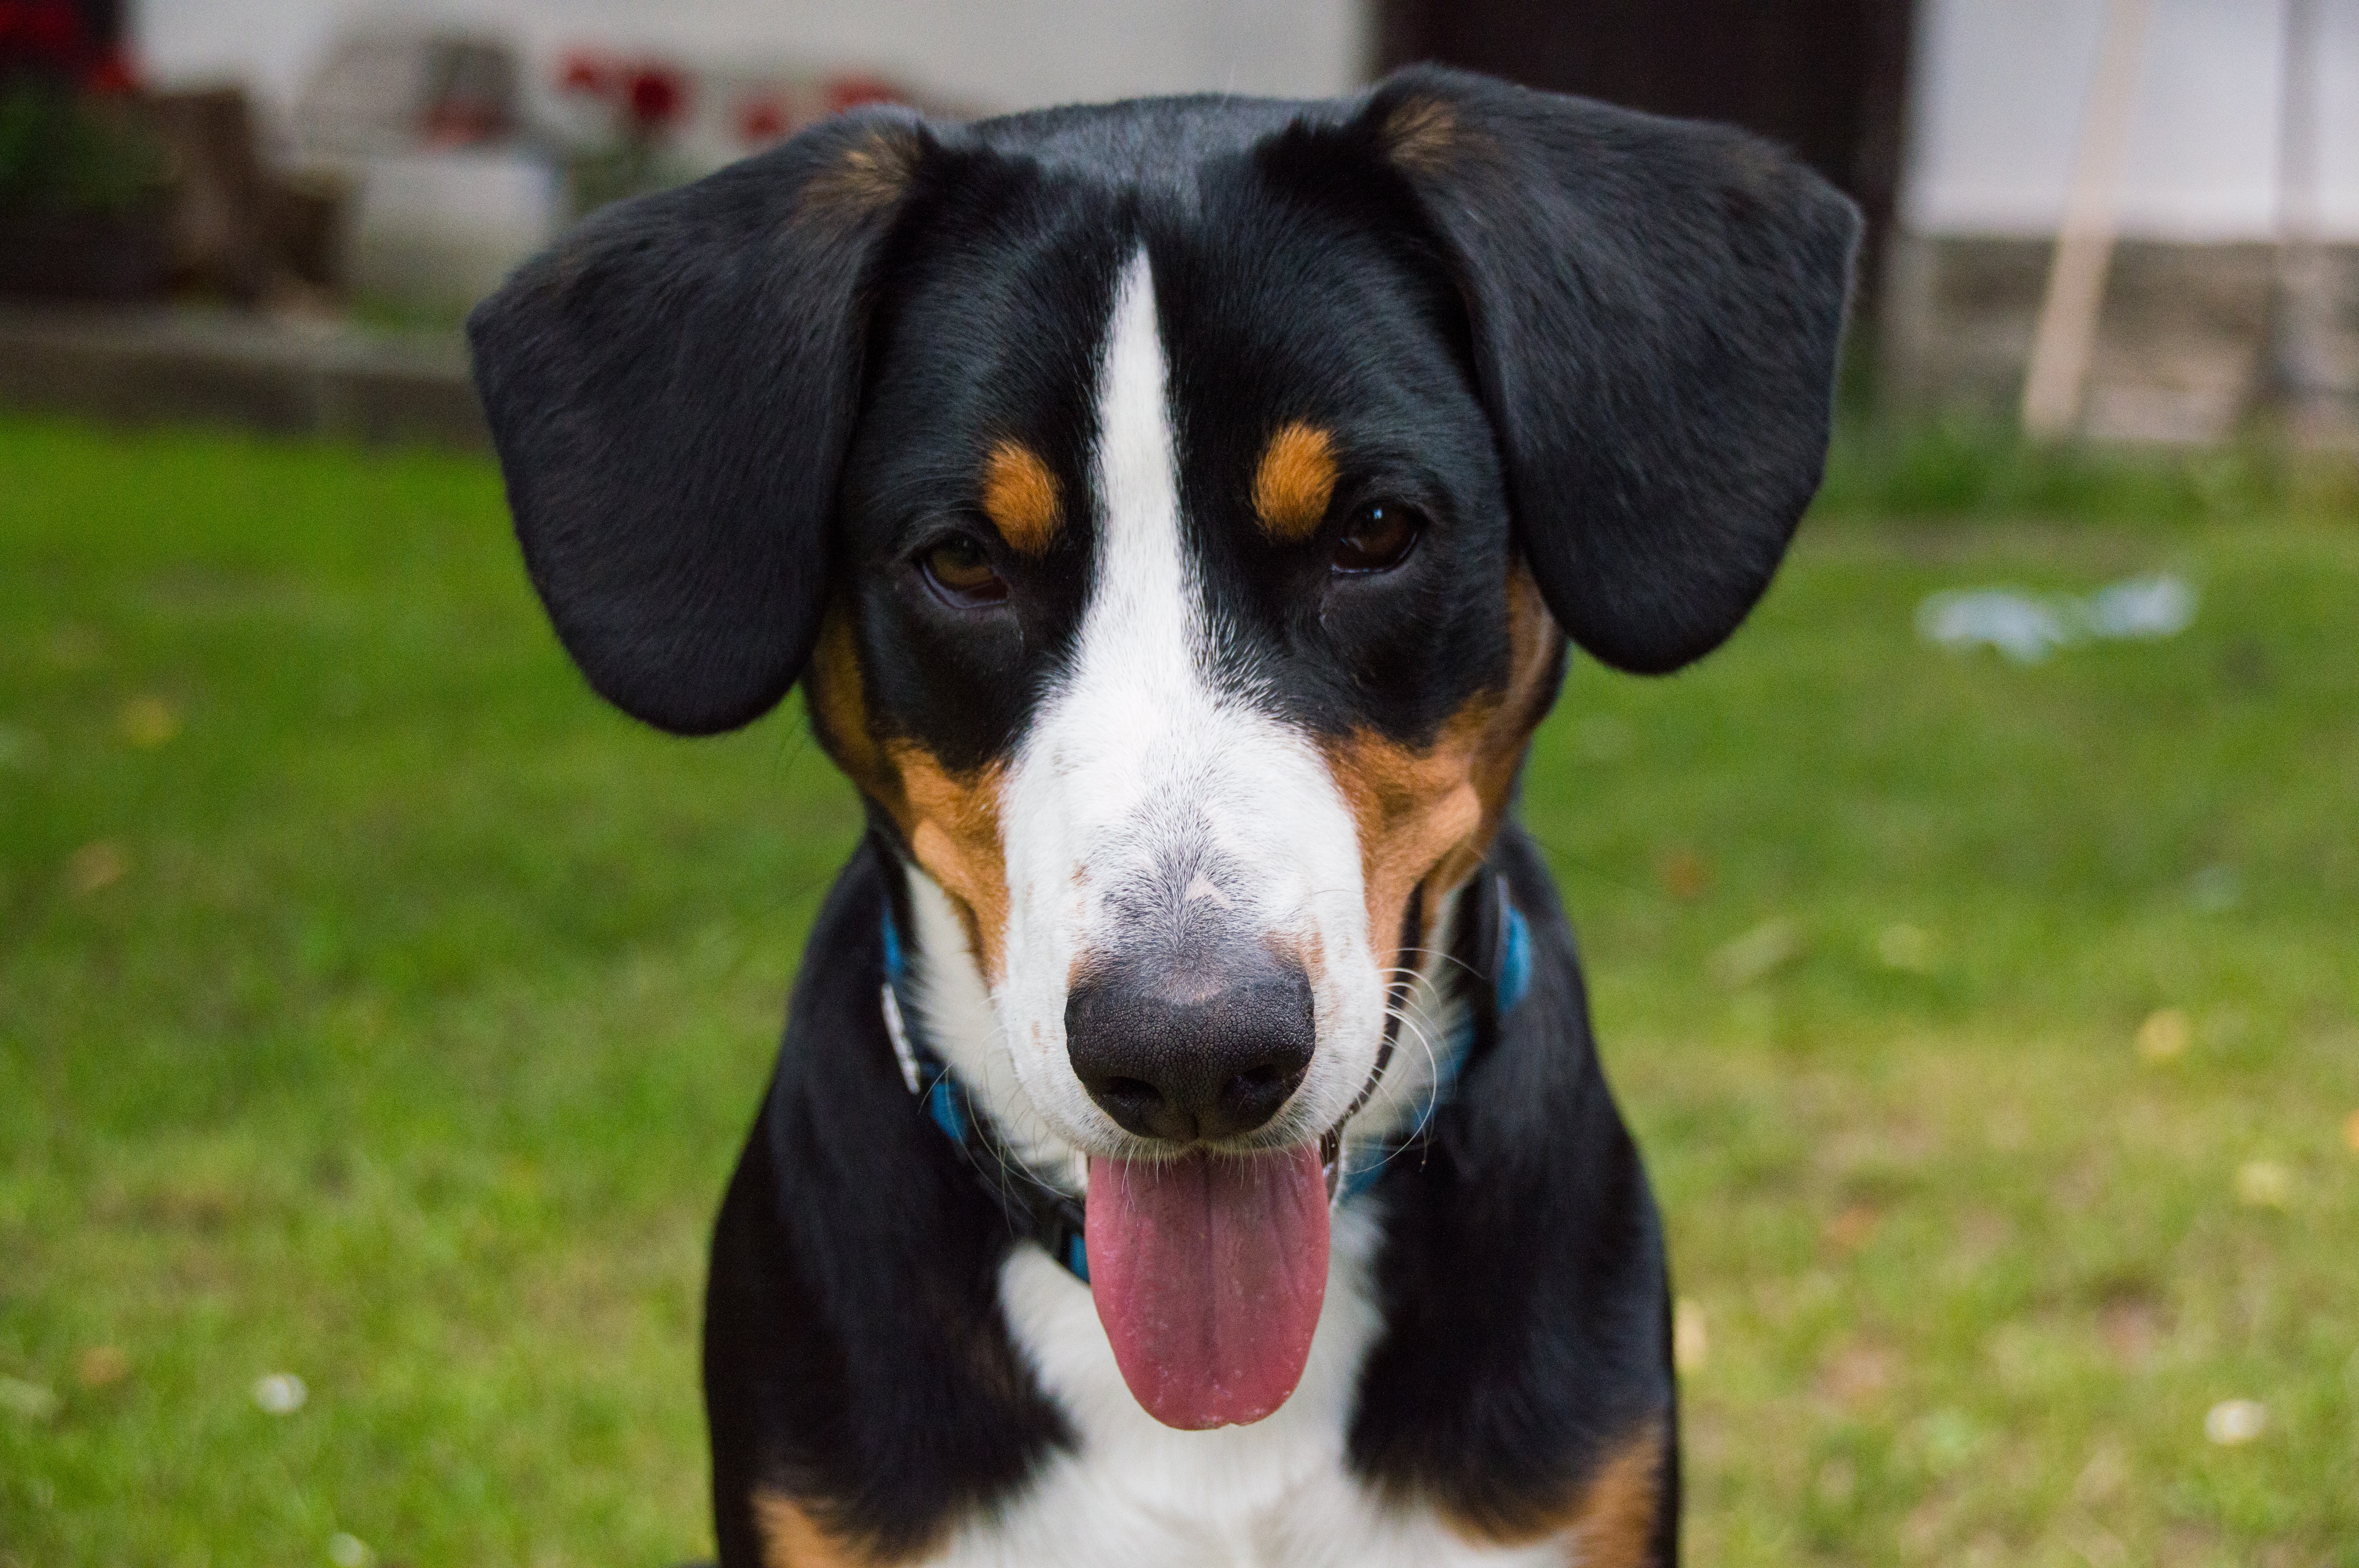
puppy, dog, pet, mammal, vertebrate, dog breed, hundeportrait, mountain dog, schweizer sennenhund, entlebucher mountain dog, dog like mammal, carnivoran, austrian black and tan hound, transylvanian hound, danish swedish farmdog, finnish hound, hamiltonst vare, greater swiss mountain dog, appenzeller sennenhund